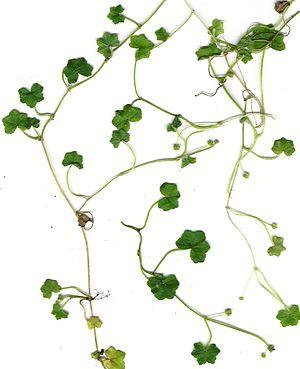
Les hydrocotyles forment un genre de plantes aquatiques ou semi-aquatiques autrefois classées parmi les Apiaceae et maintenant dans la famille des Araliaceae. Dans leur aire naturelle de répartition, les hydrocotyles sont des plantes très communes.